Landau (carriage)

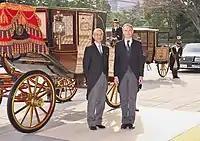
Five-glass landau in Japan, 2012

The monarch of Canada has a state landau available in Ottawa for ceremonial processions from Rideau Hall to Parliament Hill. The State Landau was given to Canada in 1911 and was formerly used by the Governor General of Australia.